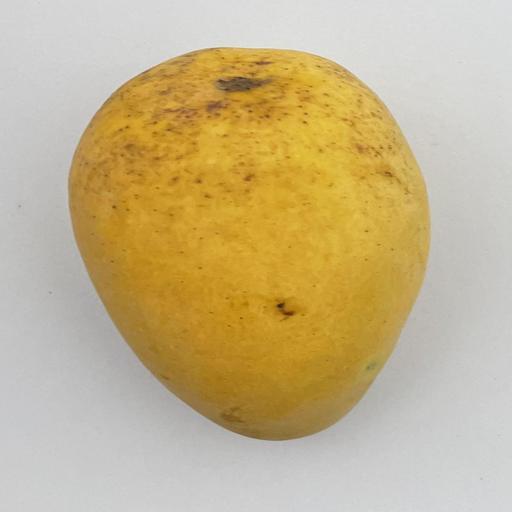
Crop type: Mango_Alphonso